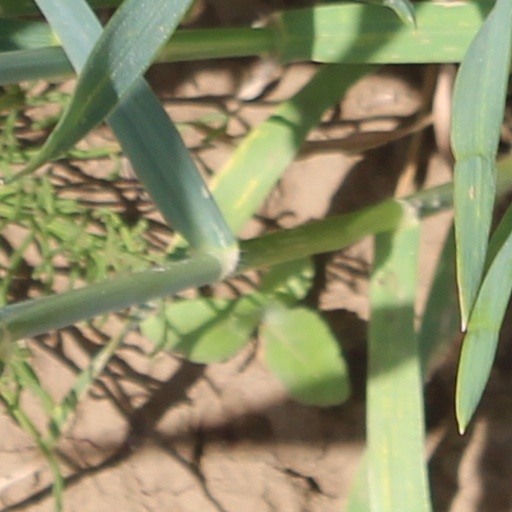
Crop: wheat